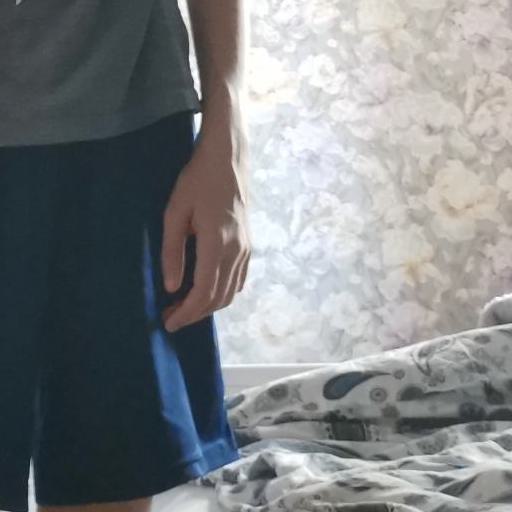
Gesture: no_gesture